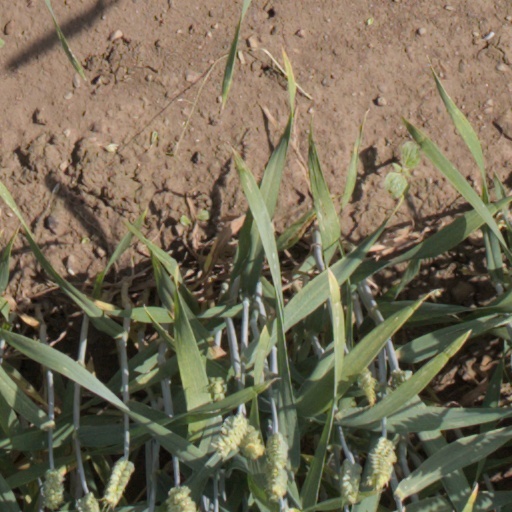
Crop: wheat